Forestry in Estonia

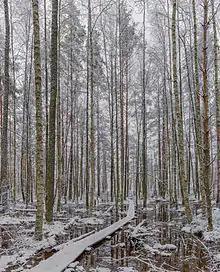
Swamp forest in winter.

Despite its relatively small size, Estonia displays a great variety in forest types. Two main types are forests growing on mineral soil (about 70%) and so-called swamp forests (about 30%), growing in the numerous wetland areas of Estonia. The forest types can further be broken down into smaller categories, many with their own ecosystem and unique biotope. In addition, large variations can be found within a single small area of land. The most common tree species are pine, birch and spruce.